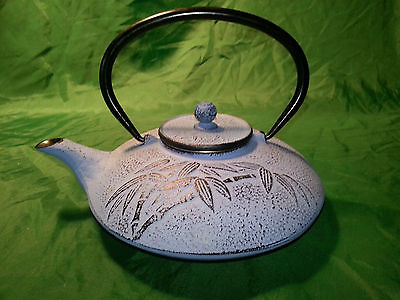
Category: kettle